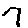
Label: 7